Cai Mingzhao

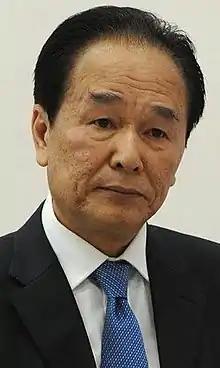
Cai Mingzhao in 2016

Cai Mingzhao (born 16 June 1955) is a Chinese politician and journalist. He was appointed president of the Xinhua News Agency in December 2014, succeeding Li Congjun, who had retired. Cai formerly served as deputy director of the State Council Information Office from 2001 to 2009, editor-in-chief of the "People's Daily" from September 2012 to April 2013, and director of the State Council Information Office from April 2013 to December 2014.